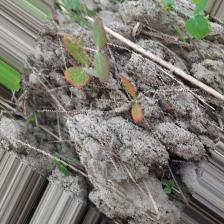
Label: Lentil Rust